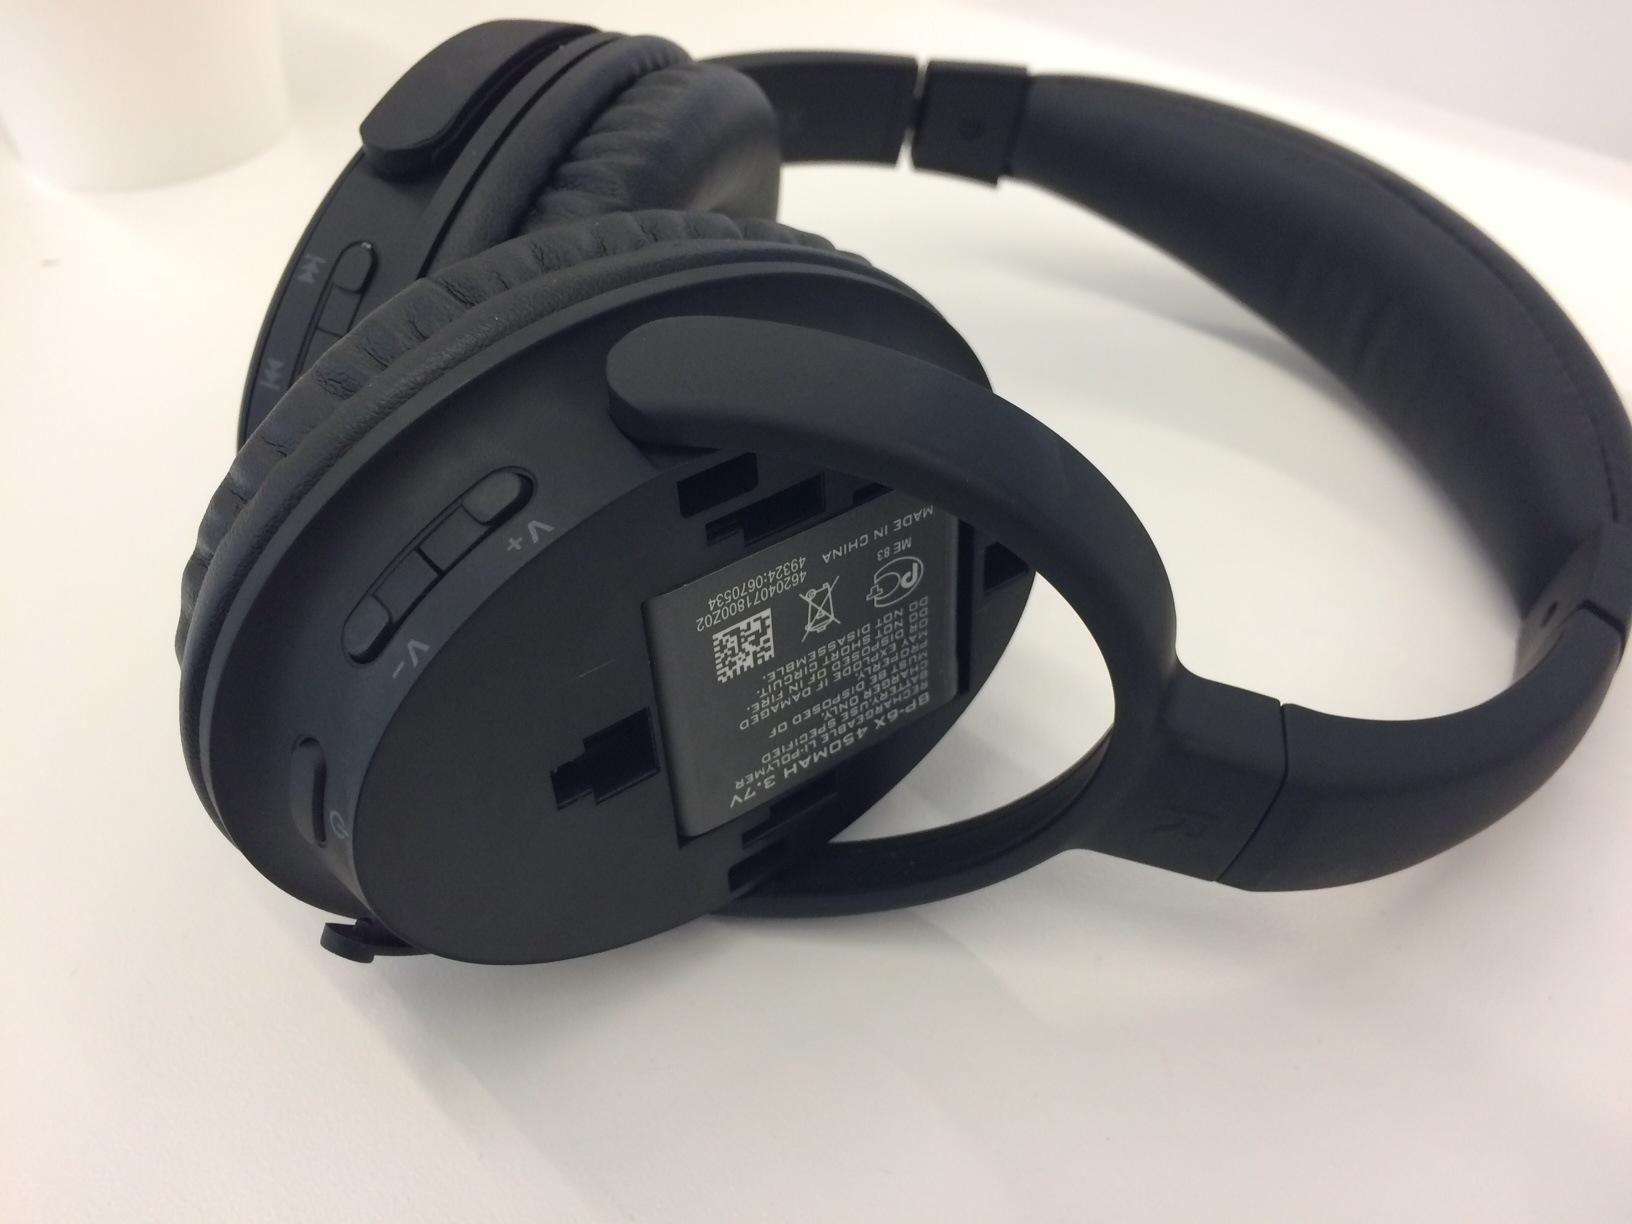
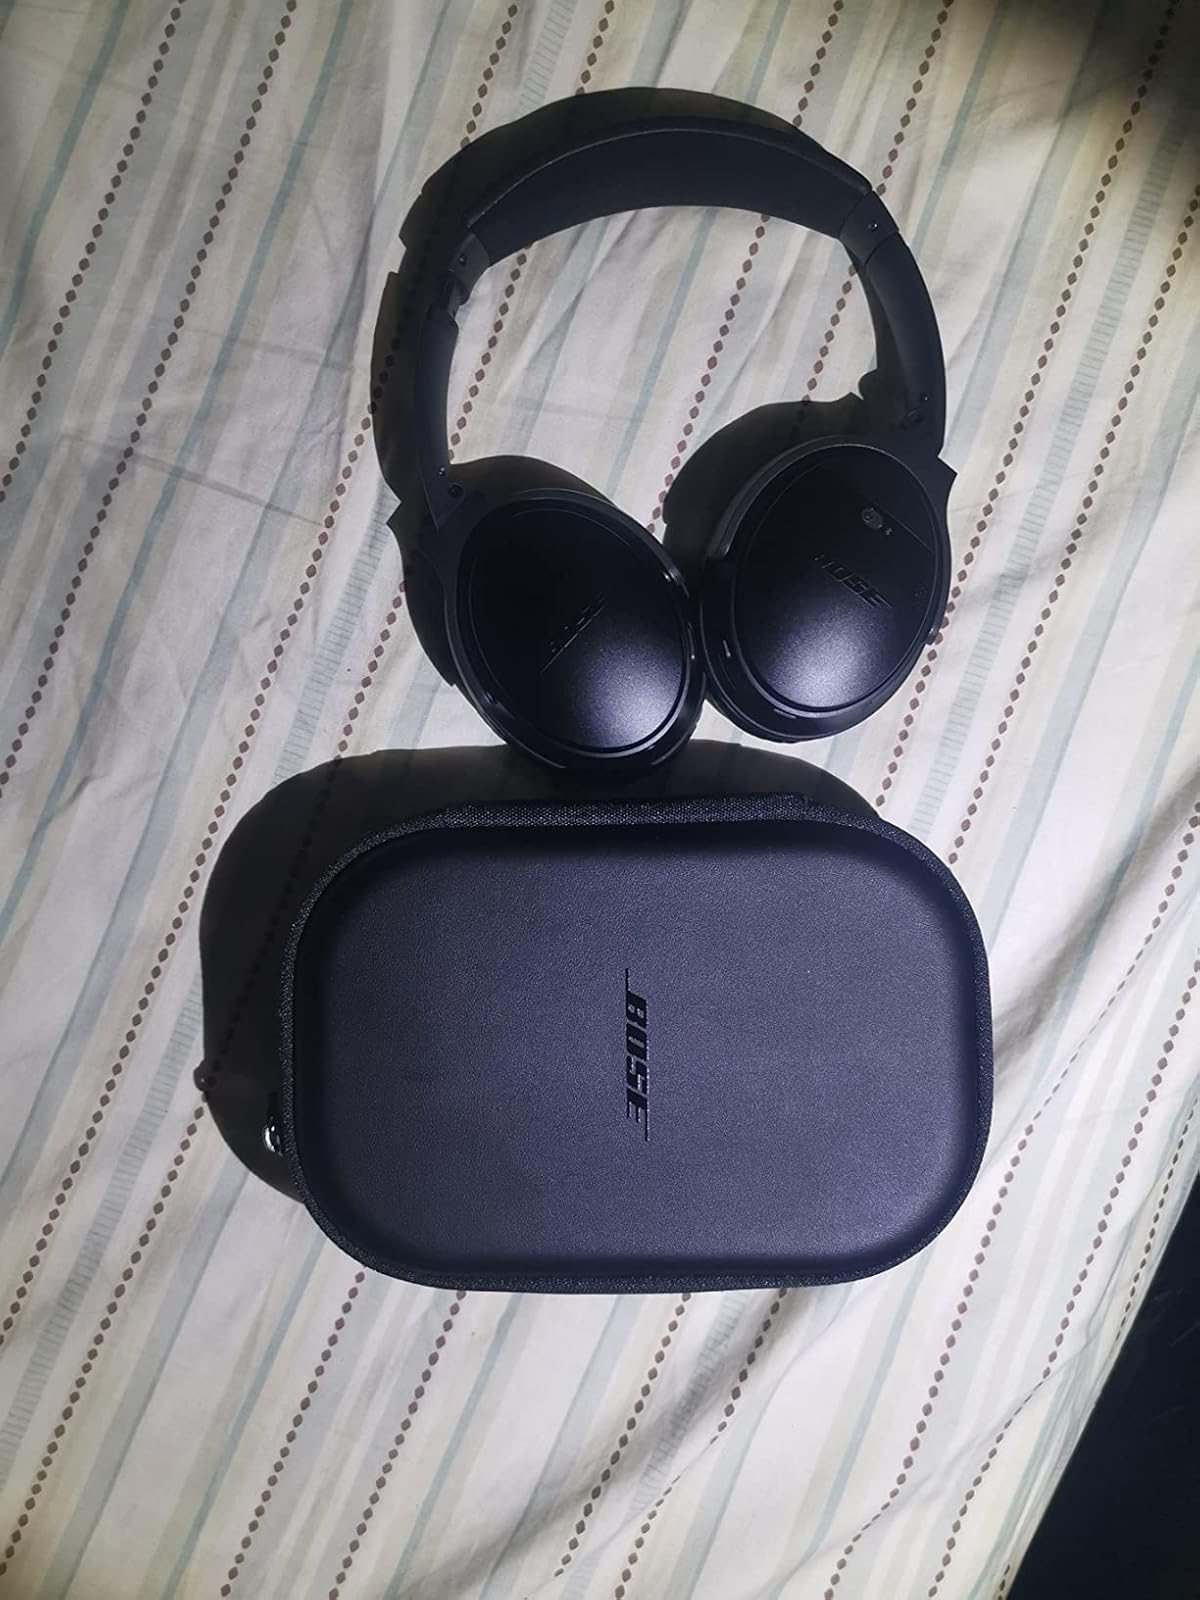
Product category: headphones
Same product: no